Surveillance and Reconnaissance Squadron

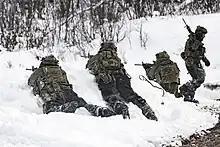
The Shore Reconnaissance Team (SRT), SRS conducting beach surveys and live firing at Ramsund, Norway.

In March 2023, the SRS commandos parachuted onto a frozen lake in Northern Norway from a Dutch C-130 Hercules alongside Dutch Marines to mark the 50th anniversary year of the UK and Netherlands Amphibious Force.